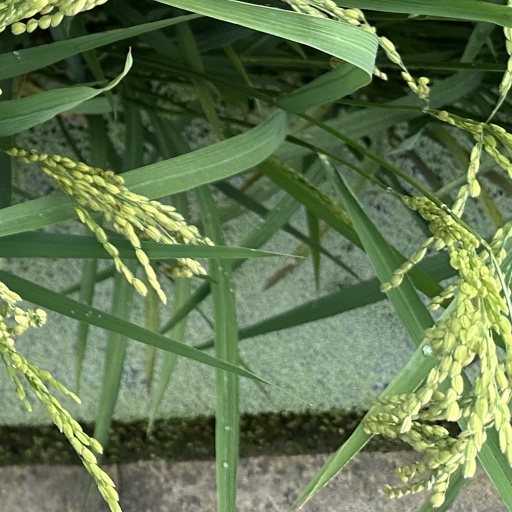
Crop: rice